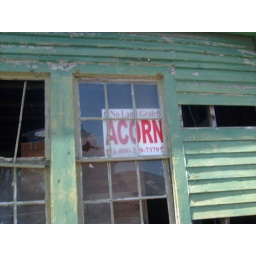
ACORN sign in a property next door to 5200 Dauphine